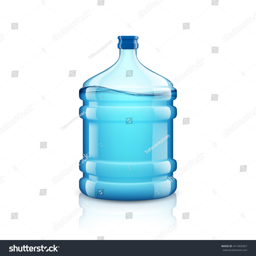
icon big bottle with clean water .